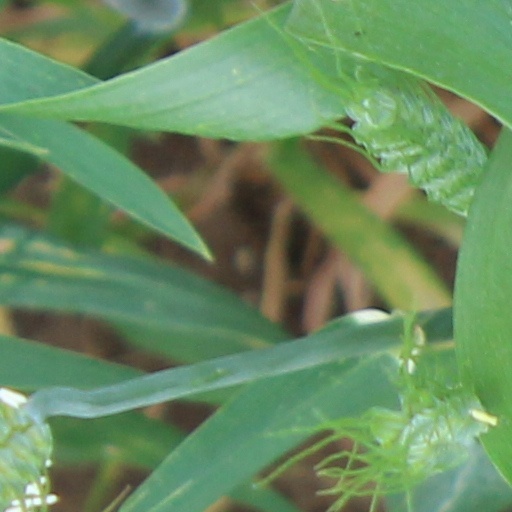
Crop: wheat